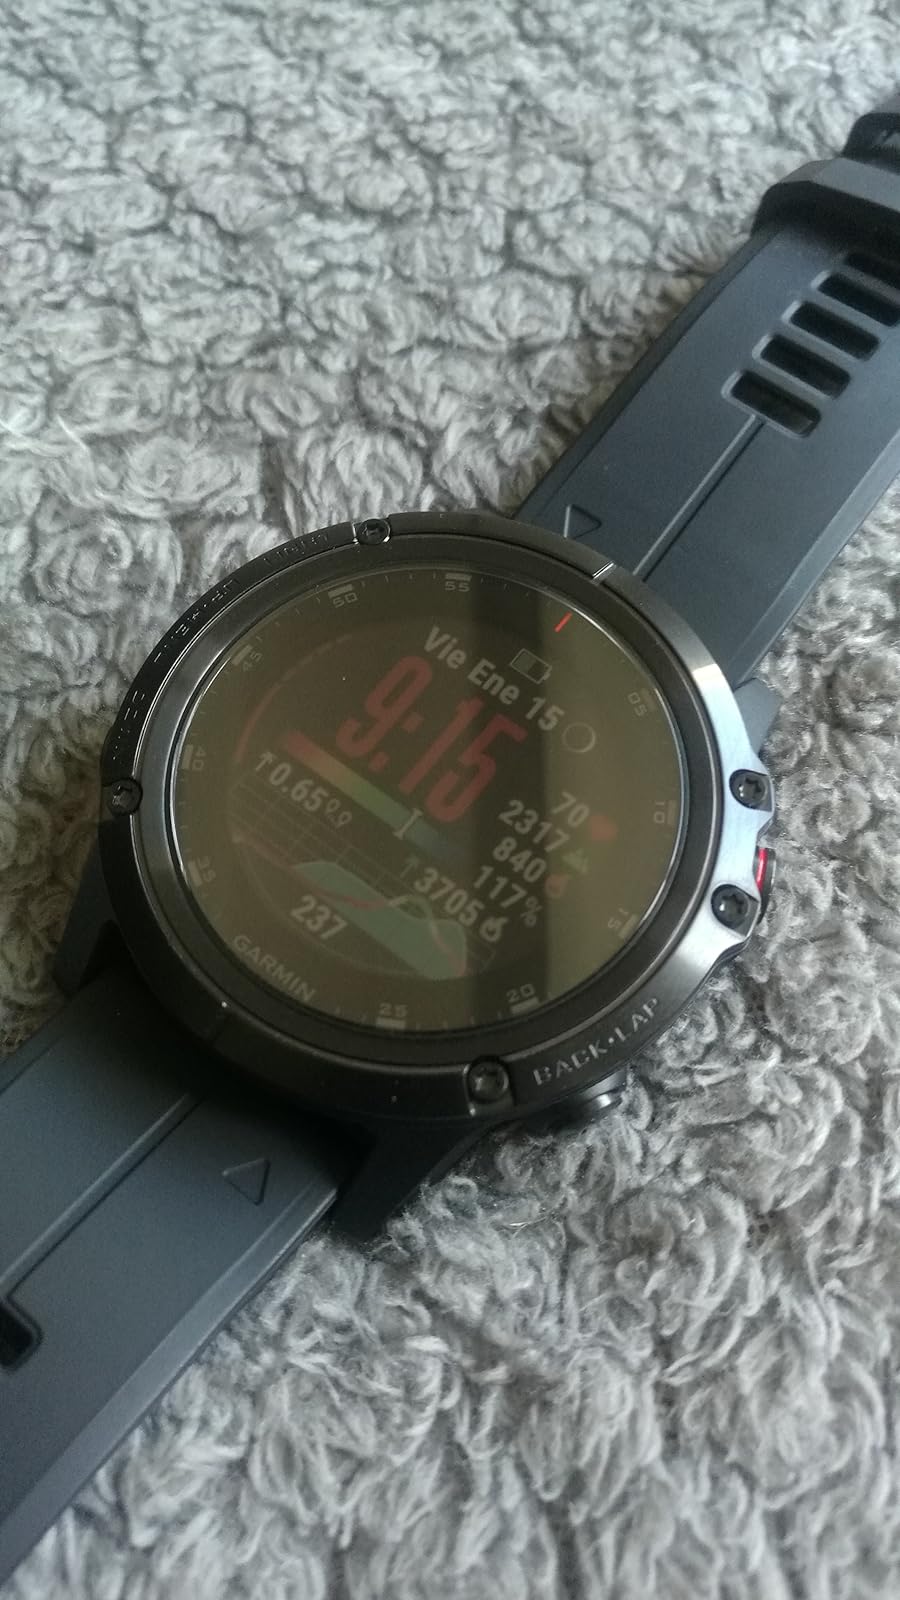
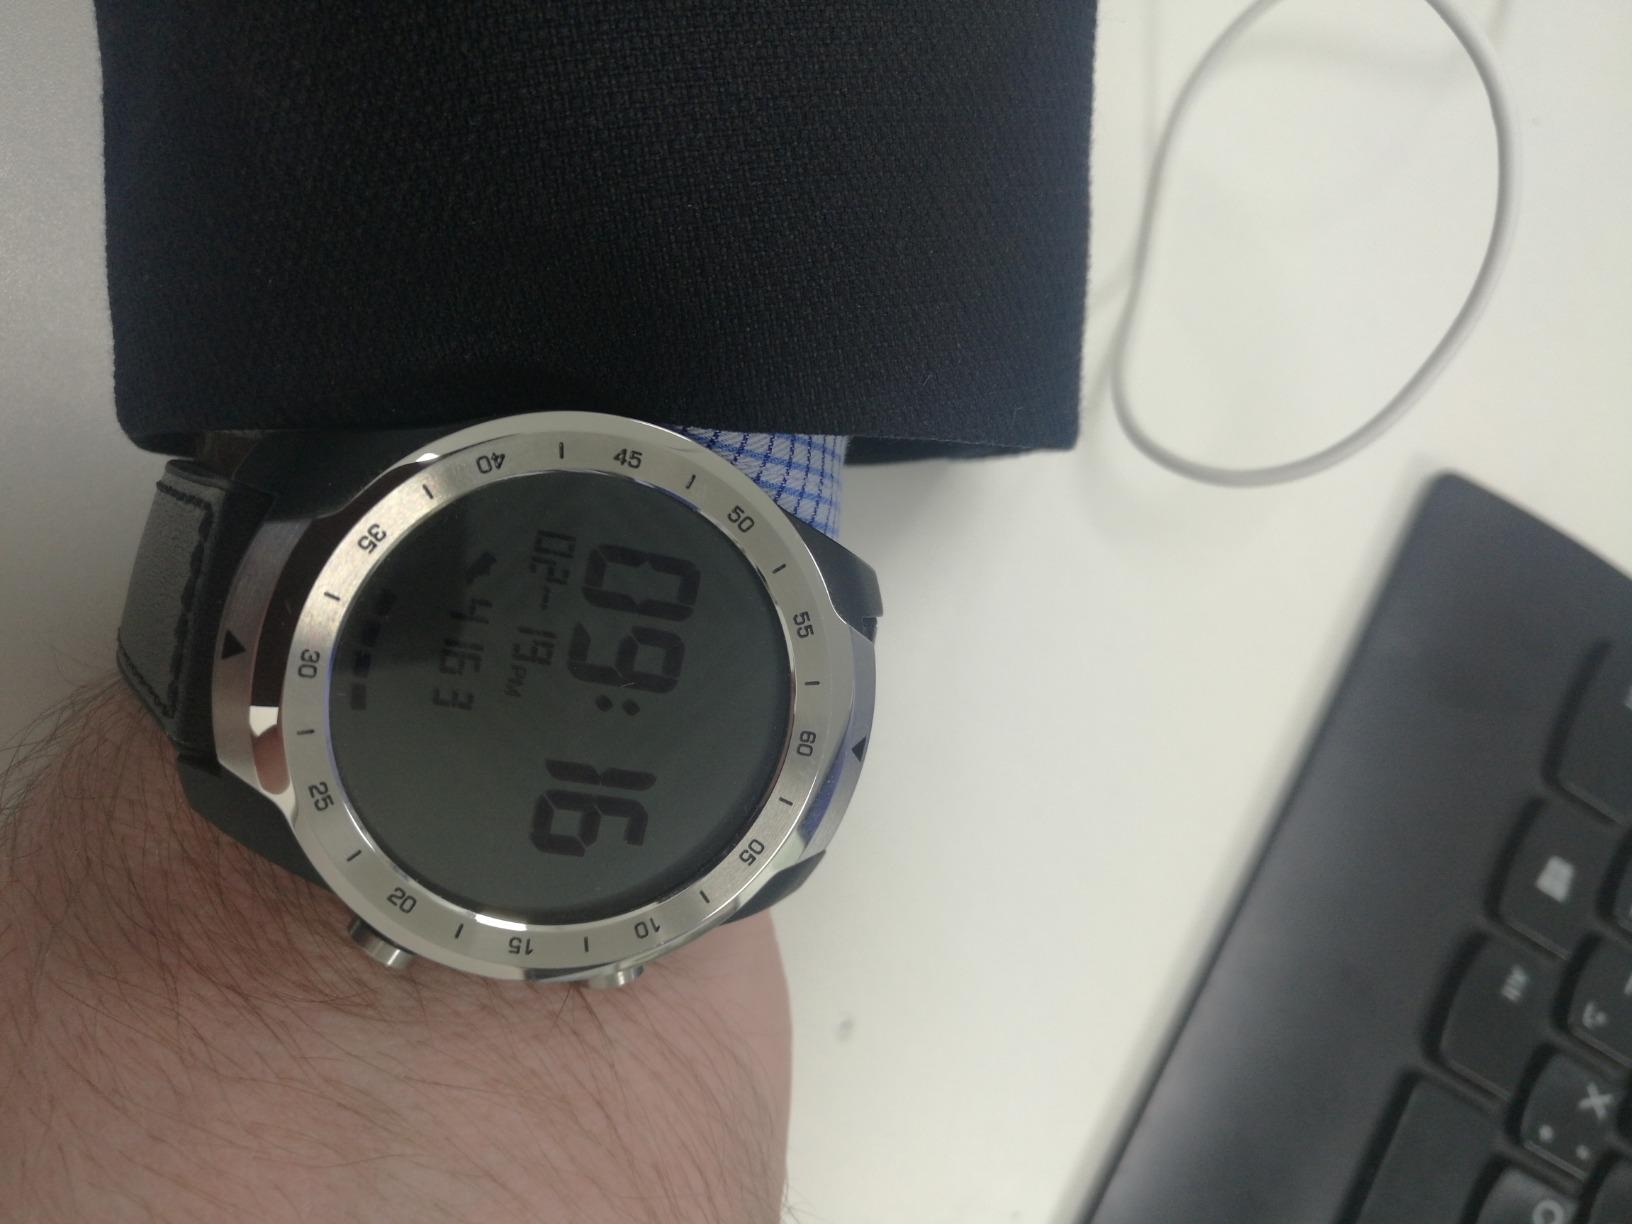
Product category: smartwatch
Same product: no